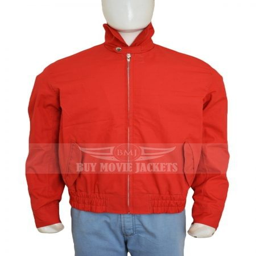
for those men who want to appear stylish and handsome , our newest collection is now available at our online stores .